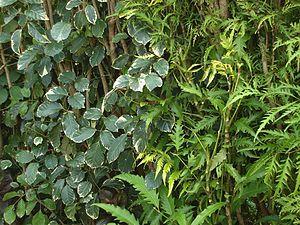
Le genre Polyscias regroupe environ 100 espèces de plantes herbacées et d'arbustes de la famille des Araliaceae.